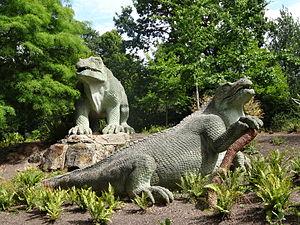
Les dinosaures de Crystal Palace sont une série de sculptures représentant des espèces animales éteintes, principalement des dinosaures. Elles sont exposées en plein air au Crystal Palace Park de Londres. Ce sont les toutes premières sculptures de dinosaures au monde : réalisées par le sculpteur Benjamin Waterhouse Hawkins sous la direction du paléontologue Richard Owen, elles ont été commandées en 1852, pour accompagner le déménagement du Crystal Palace après l'exposition universelle de 1851, et inaugurées en 1854. Elles témoignent de l'état de l'art à cette époque, et les progrès de la paléontologie sont venus infirmer plusieurs des reconstitutions d'Owen. Après une restauration extensive en 2002, les sculptures sont protégées en tant que monument classé de Grade I depuis 2007.
Le paléoart est une réalisation artistique qui tente de reconstituer et de dépeindre la vie préhistorique, selon les connaissances établies et les découvertes scientifiques au moment de la création de l'œuvre. Le terme paléoart a été introduit à la fin des années 1980 par l'illustrateur Mark Hallett pour désigner une œuvre qui dépeint des sujets liés à la paléontologie. Ceux-ci peuvent être des reconstitutions de fossiles ou des représentations de la vie des animaux éteints et de leurs écosystèmes. Le terme est un mot-valise de « art » et du mot grec paleo.